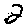
Label: 2